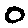
Label: 0